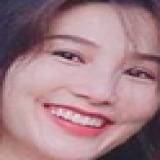
diễn viên Diễm My 9x